Kumari Kottam

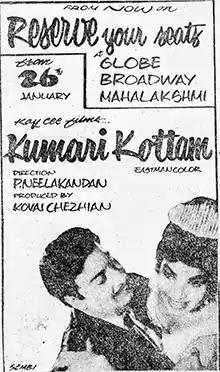
Theatrical release poster

Kumari Kottam is a 1971 Indian Tamil-language film directed by P. Neelakantan. The film stars M. G. Ramachandran and Jayalalithaa, with Lakshmi, Sachu, S. A. Ashokan, V. K. Ramasamy, R. S. Manohar and Cho Ramaswamy in supporting roles. It was released on 26 January 1971.